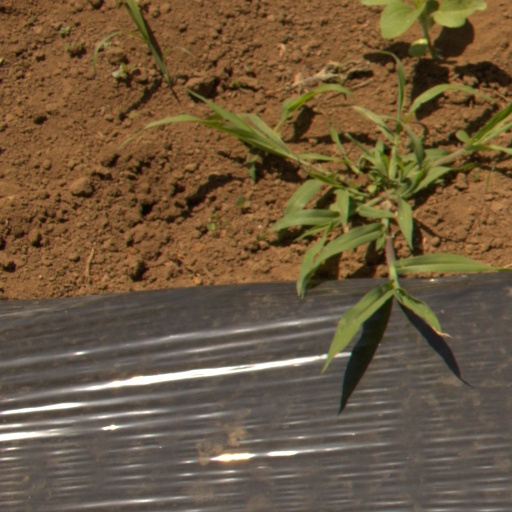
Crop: Jerusalem artichoke